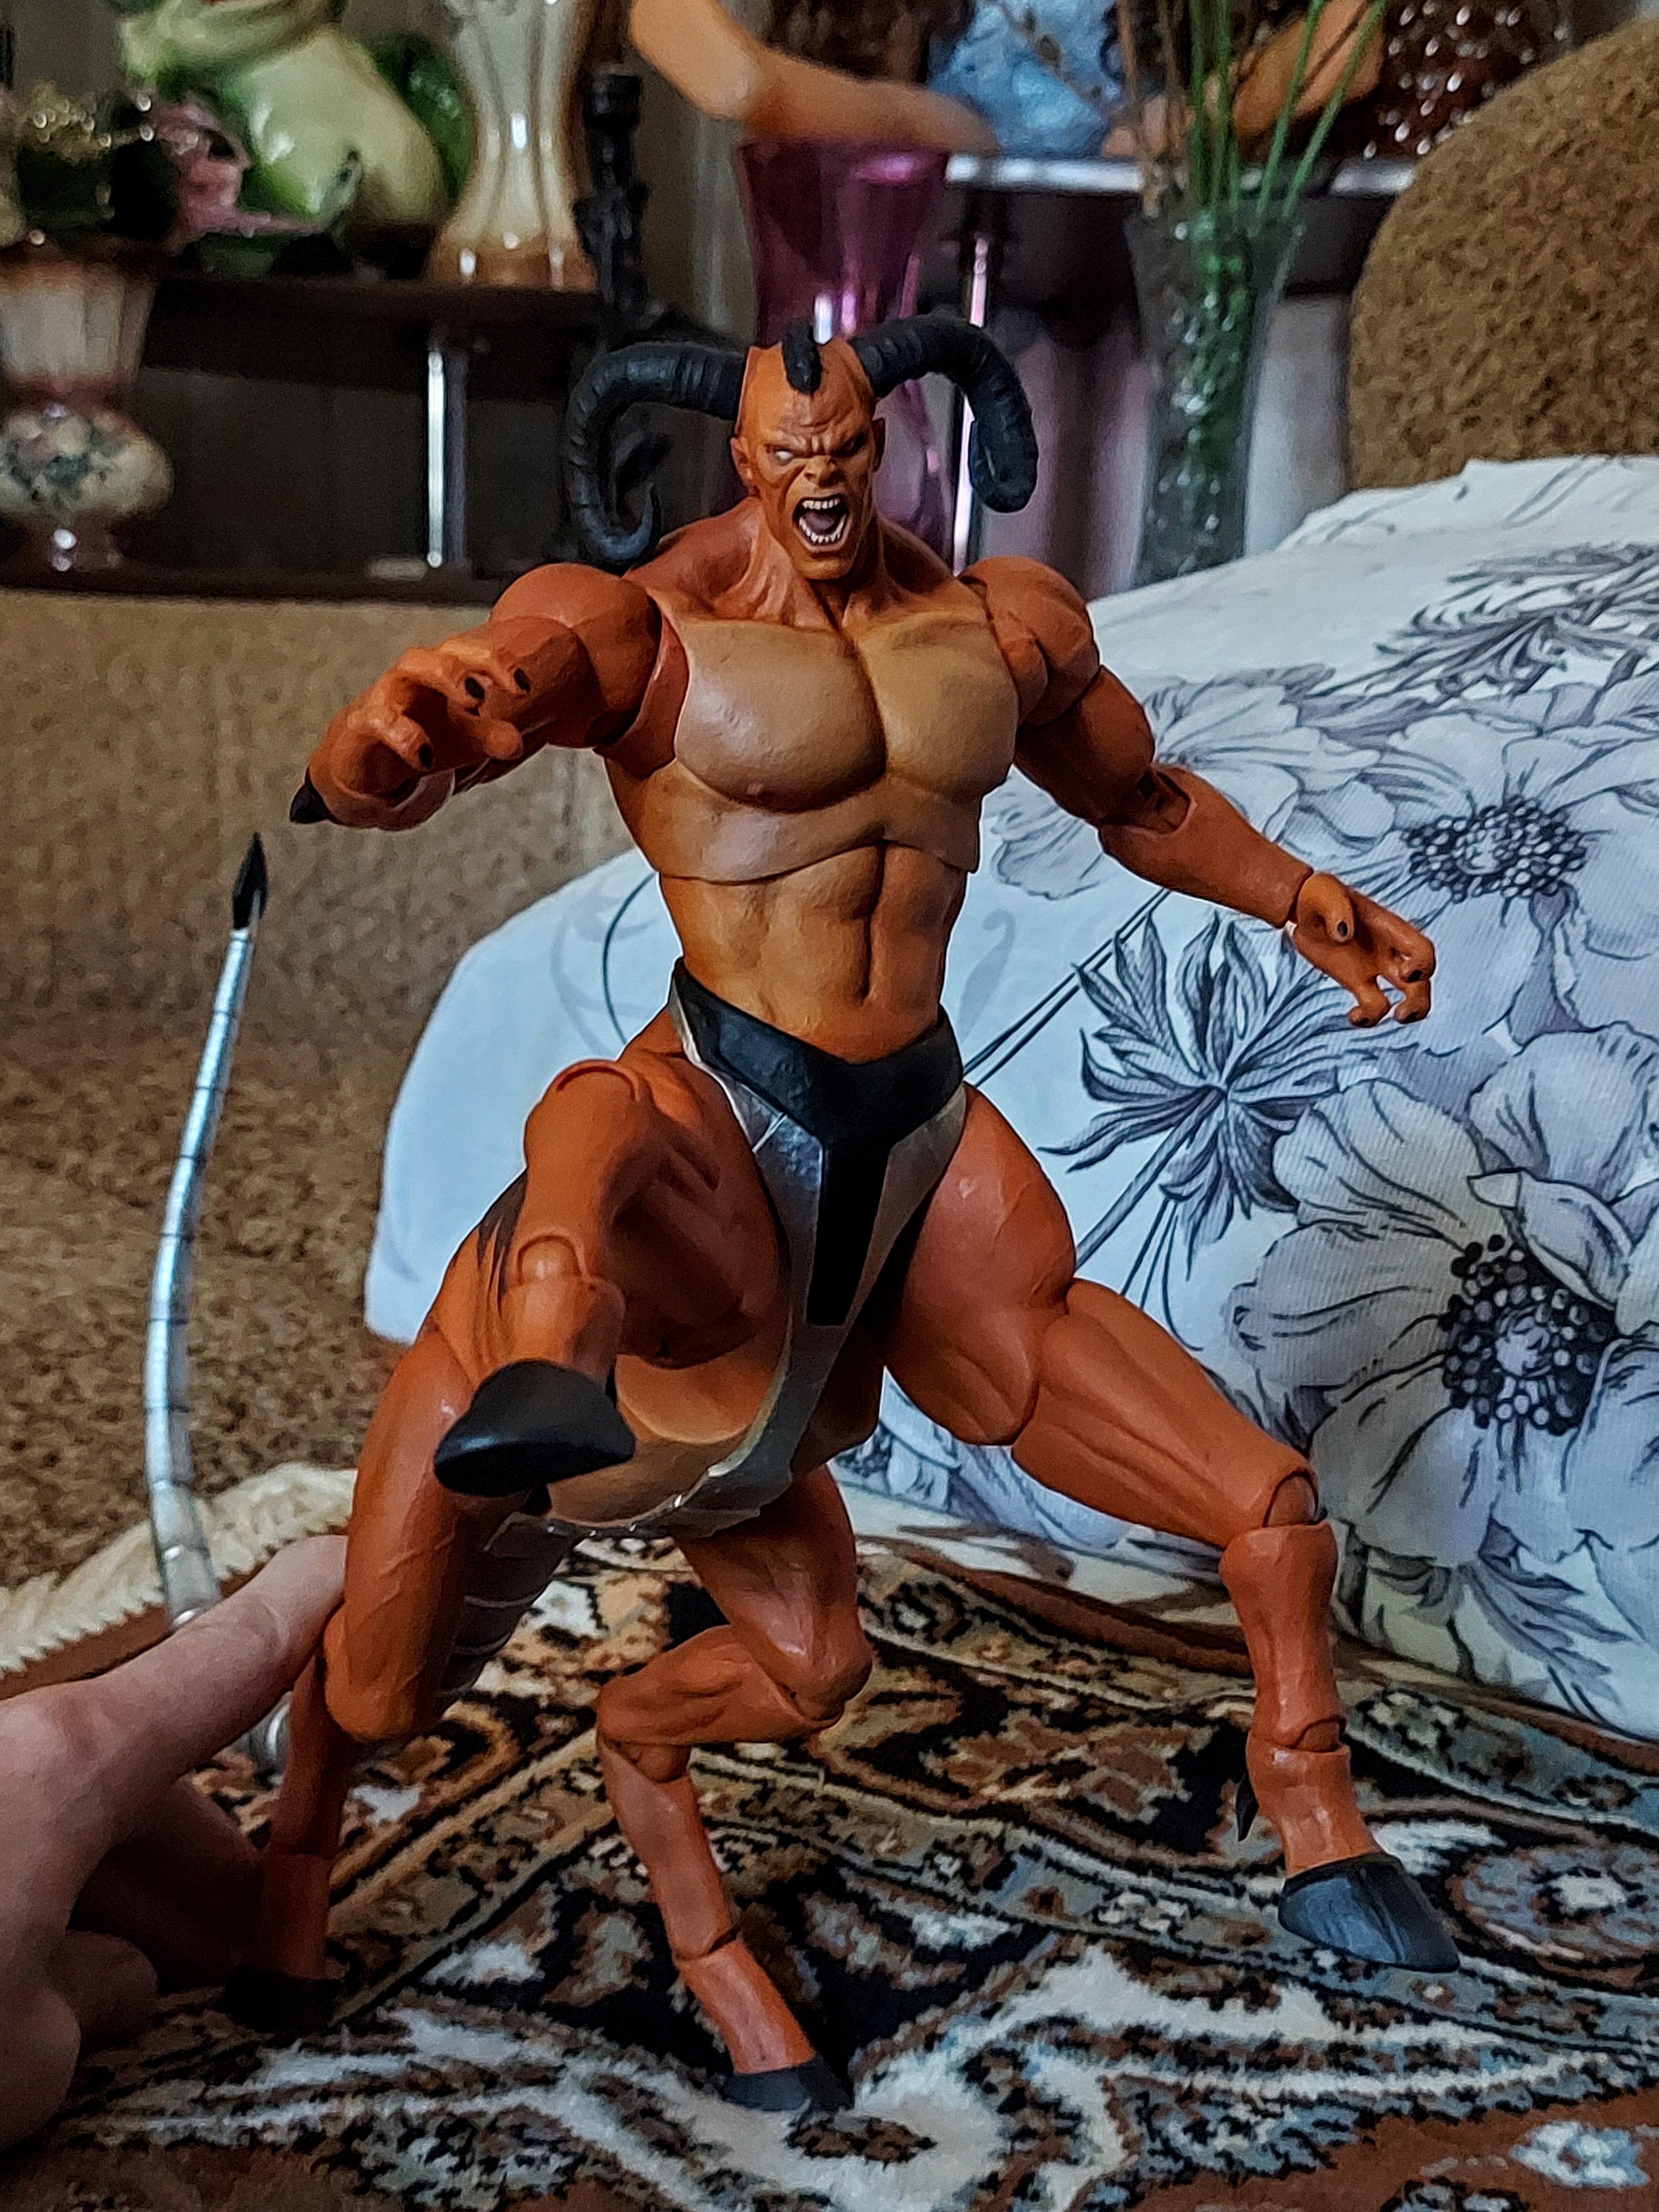
Shokan, storm, collectibles, warrior, fighter, action, figure, muscle, cartoon, thigh, art, toy, plant, chest, flowerpot, event, Barechested, flesh, fiction, fictional character, houseplant, metal, mythology, cg artwork, human leg, illustration, undergarment, action figure, abdomen, costume, hero, visual arts